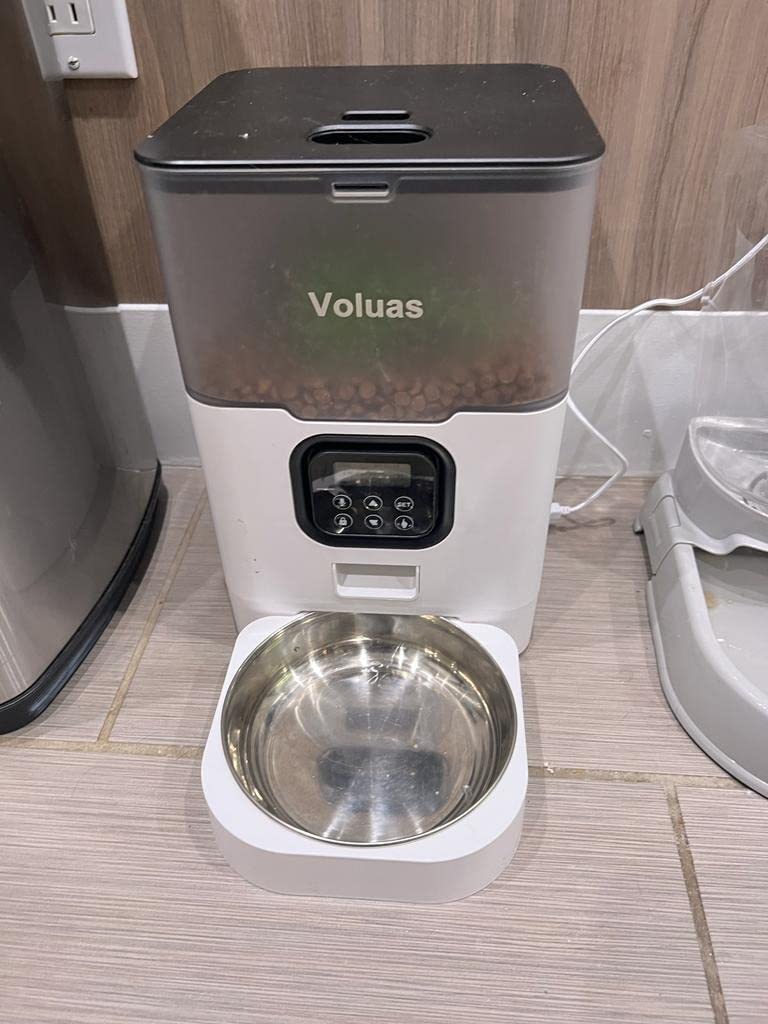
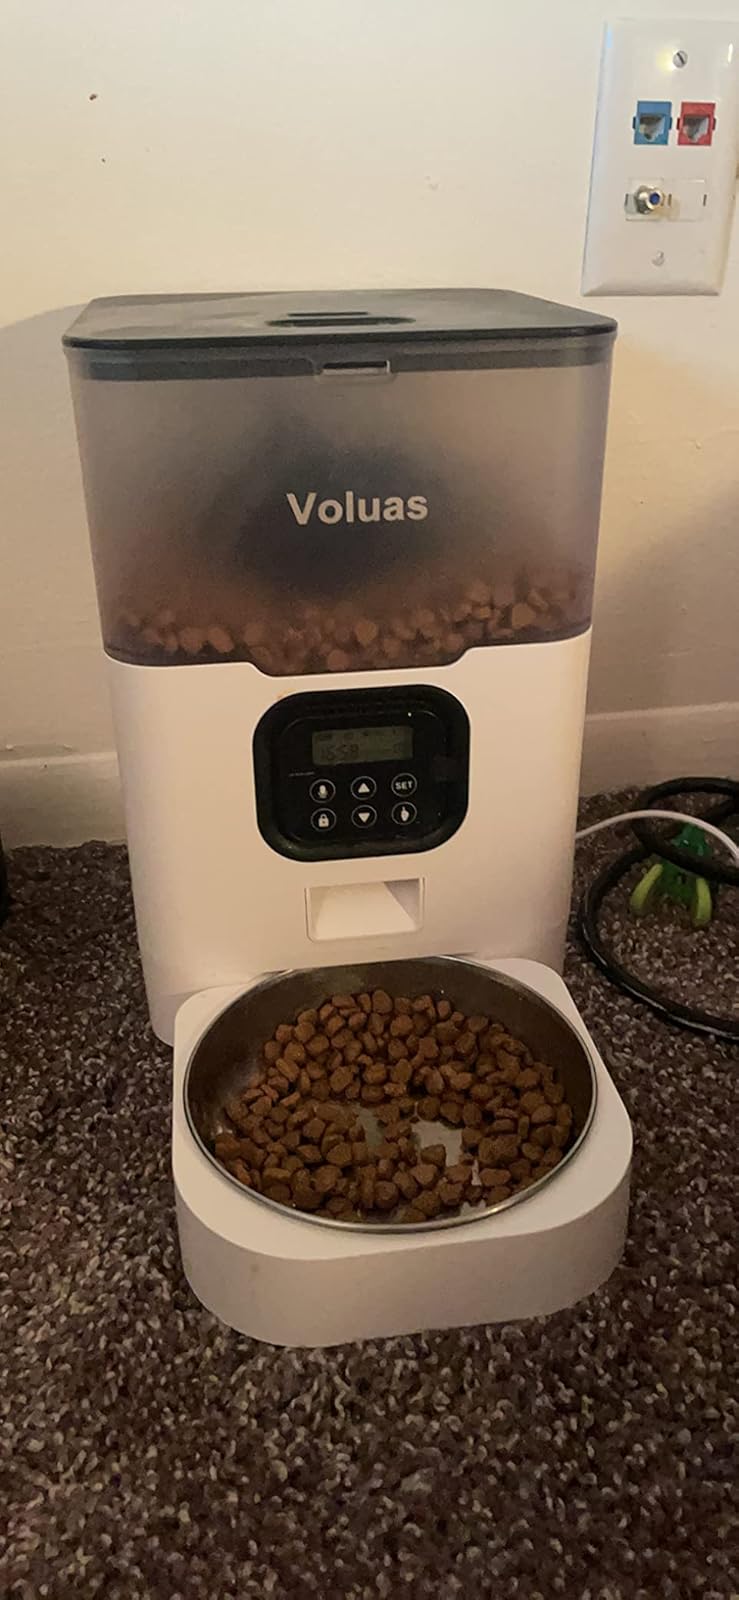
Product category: items_feeder
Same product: yes